Answer in natural language. Considering the relative positions, is scenic landscape wall decor photo (marked B) to the left or right of brown square dining table (marked C)? Choose between the following options: right or left
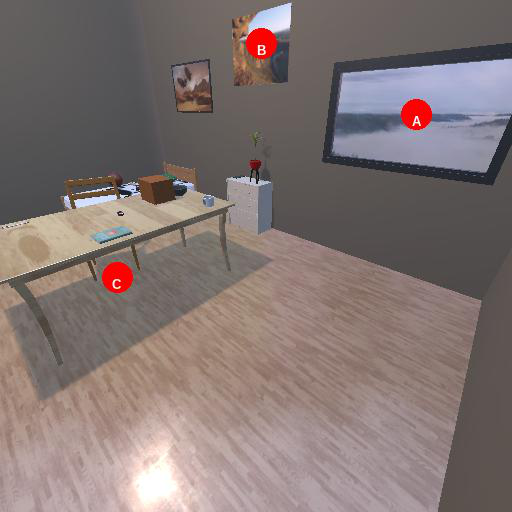
<answer>right</answer>